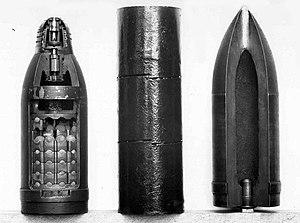
vue de trois types d'obus de la première guerre mondiale (Shrapnel, en tube à fragmentation, classique), en éclaté. Objets pédagogiques destinés à la formation des militaires, Archives médicales militaires des États-Unis
Un obus est un projectile creux, de forme cylindrique terminé par un cône, rempli de matière explosive. C'est une munition tirée par un canon. La partie supérieure d'un obus se nomme la cloche.
Shrapnel, du nom de son inventeur Henry Shrapnel, est le nom désignant l'obus à balles. Le terme shrapnel a souvent été utilisé, de manière extensive, pour désigner des petits fragments projetés par une explosion, quelle que soit leur origine.